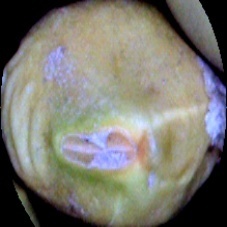
Label: Immature